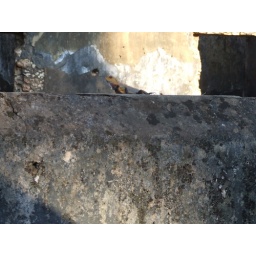
A Garden Lizard on a wall at dusk in Mallaagam along Kaankesanthurai road in Jaffna